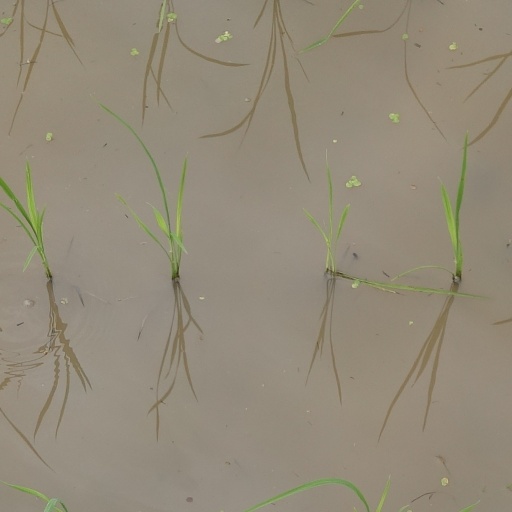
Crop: rice